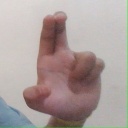
अक्षर: आ